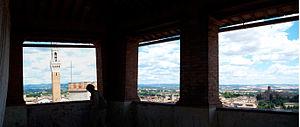
Vue panoramique (composée) de la ville de Sienne depuis la loggia du Palais des Papesses
Le Palais des Papesses, en italien Il Palazzo Piccolomini delle Papesse, est un palais de la ville de Sienne en Toscane, situé, 126, Via di Città, une des rues du centre, qui serpenta au-dessus du Campo.